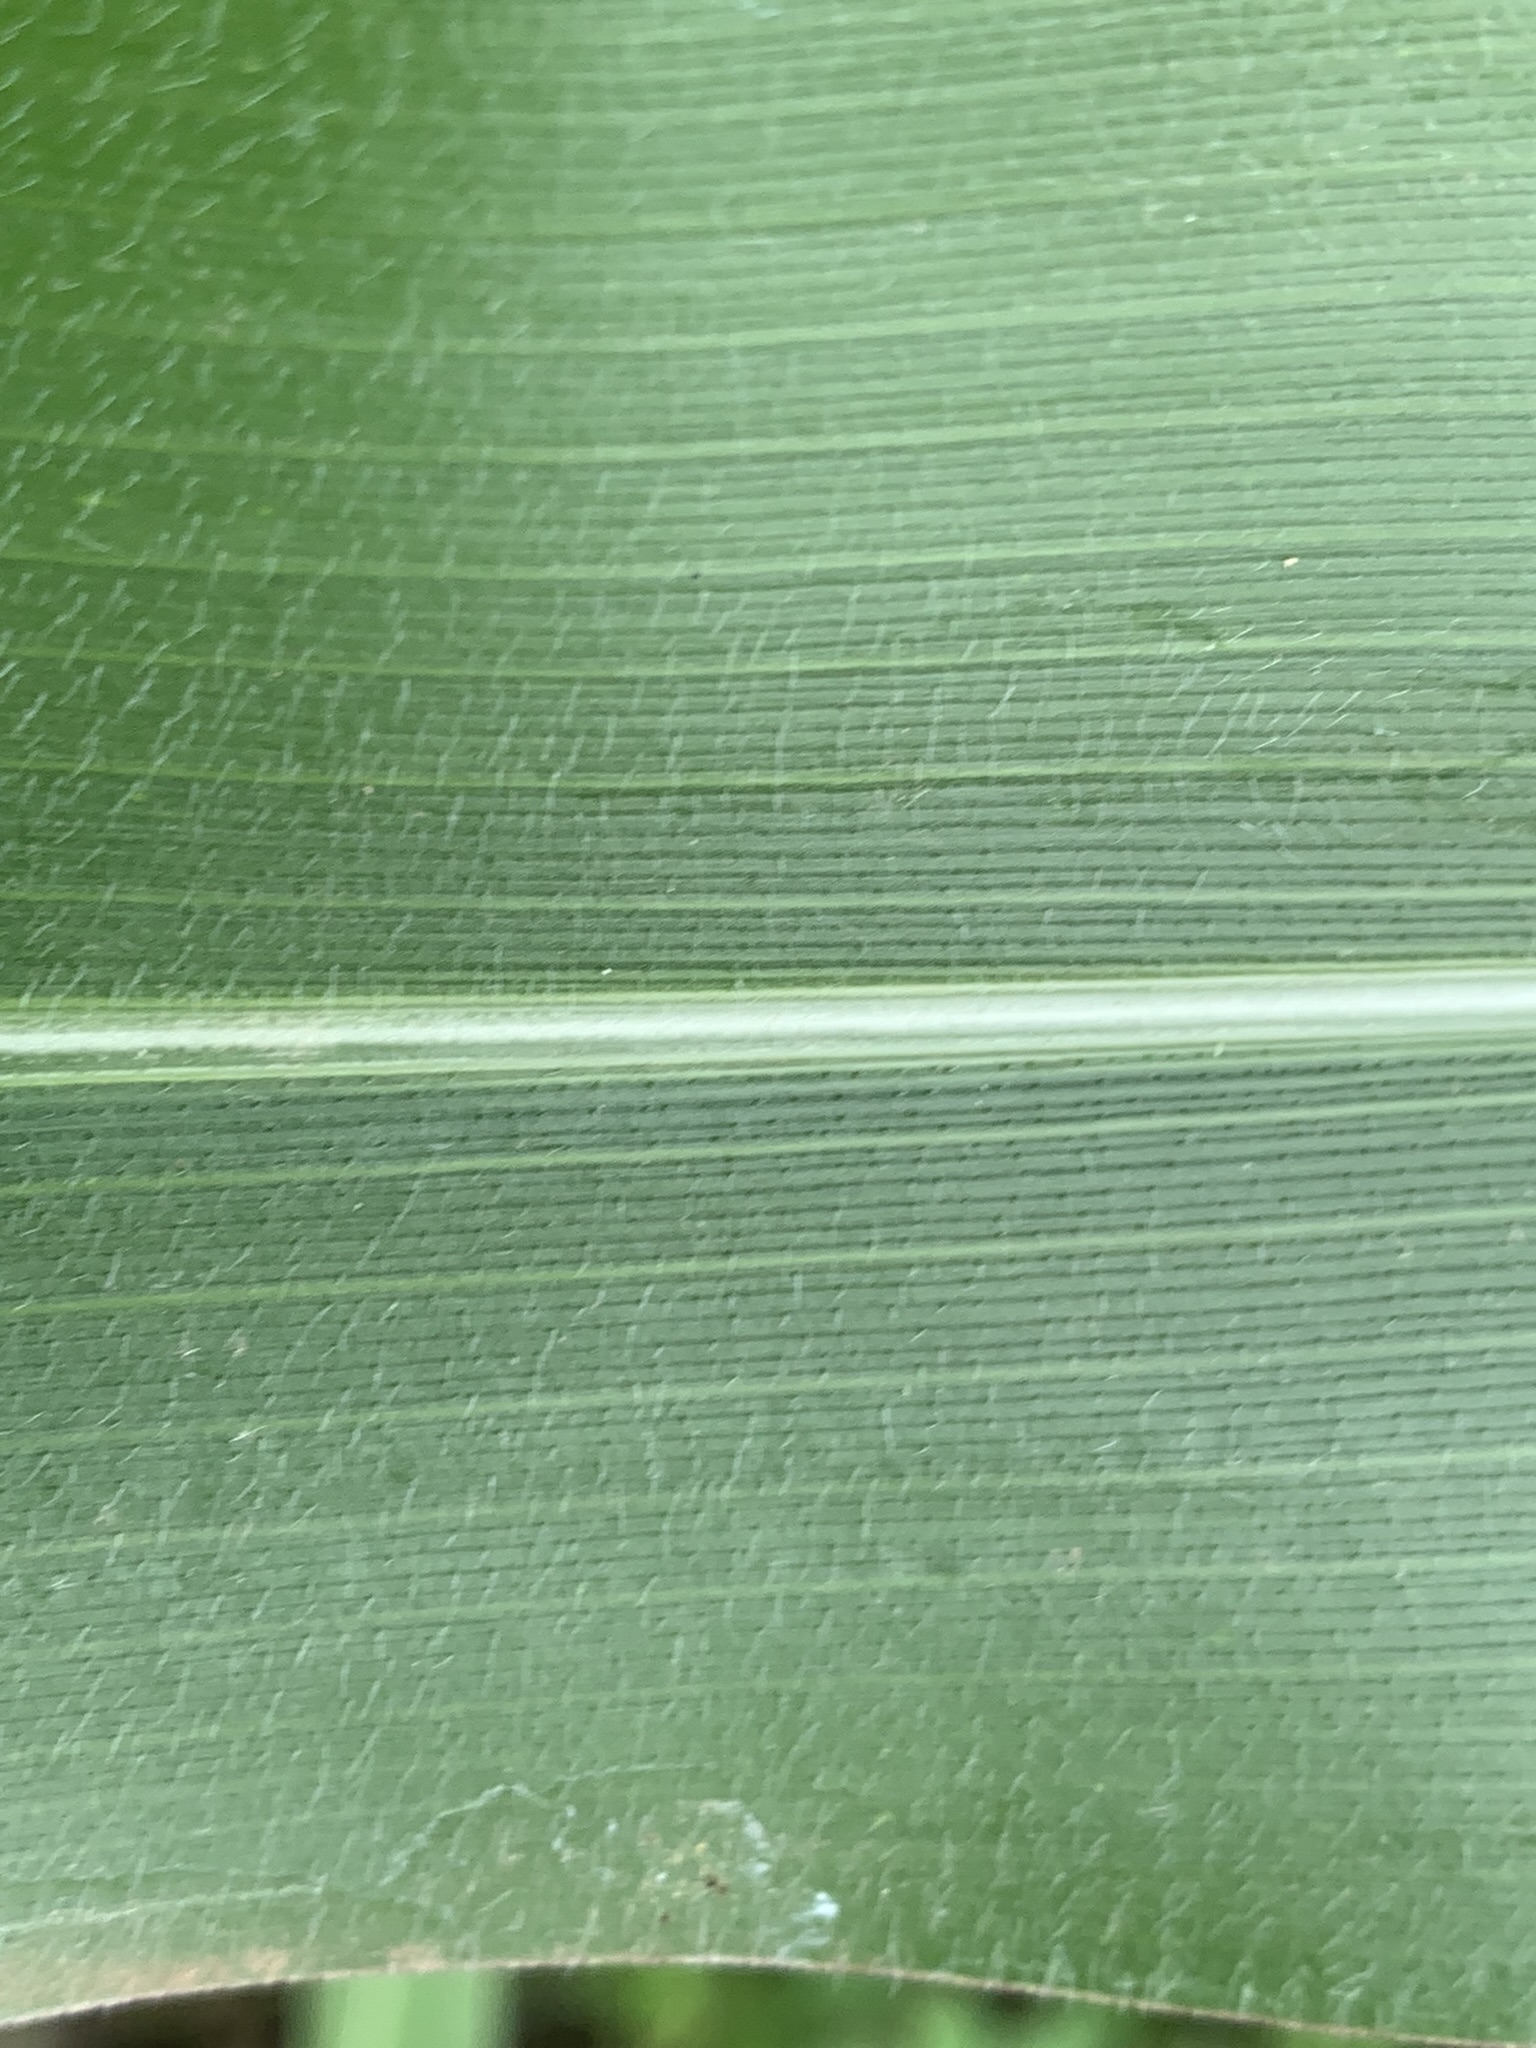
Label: Healthy